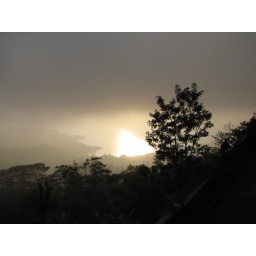
Waking up in the clouds to find a golden lake just outside.